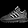
Label: Sneaker